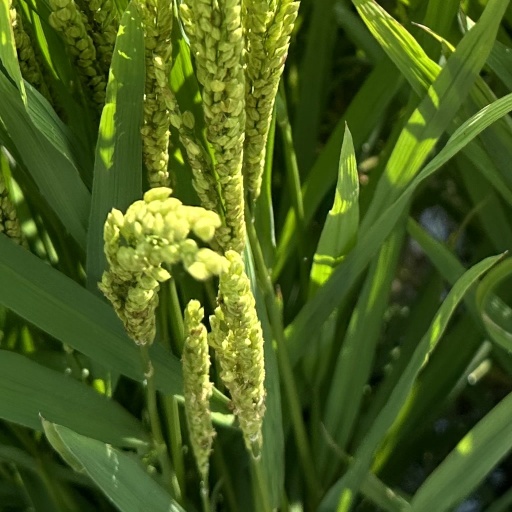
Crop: rice